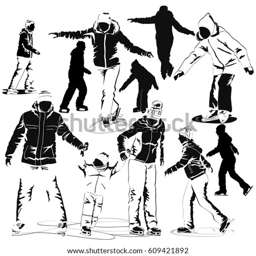
people on a skating rink